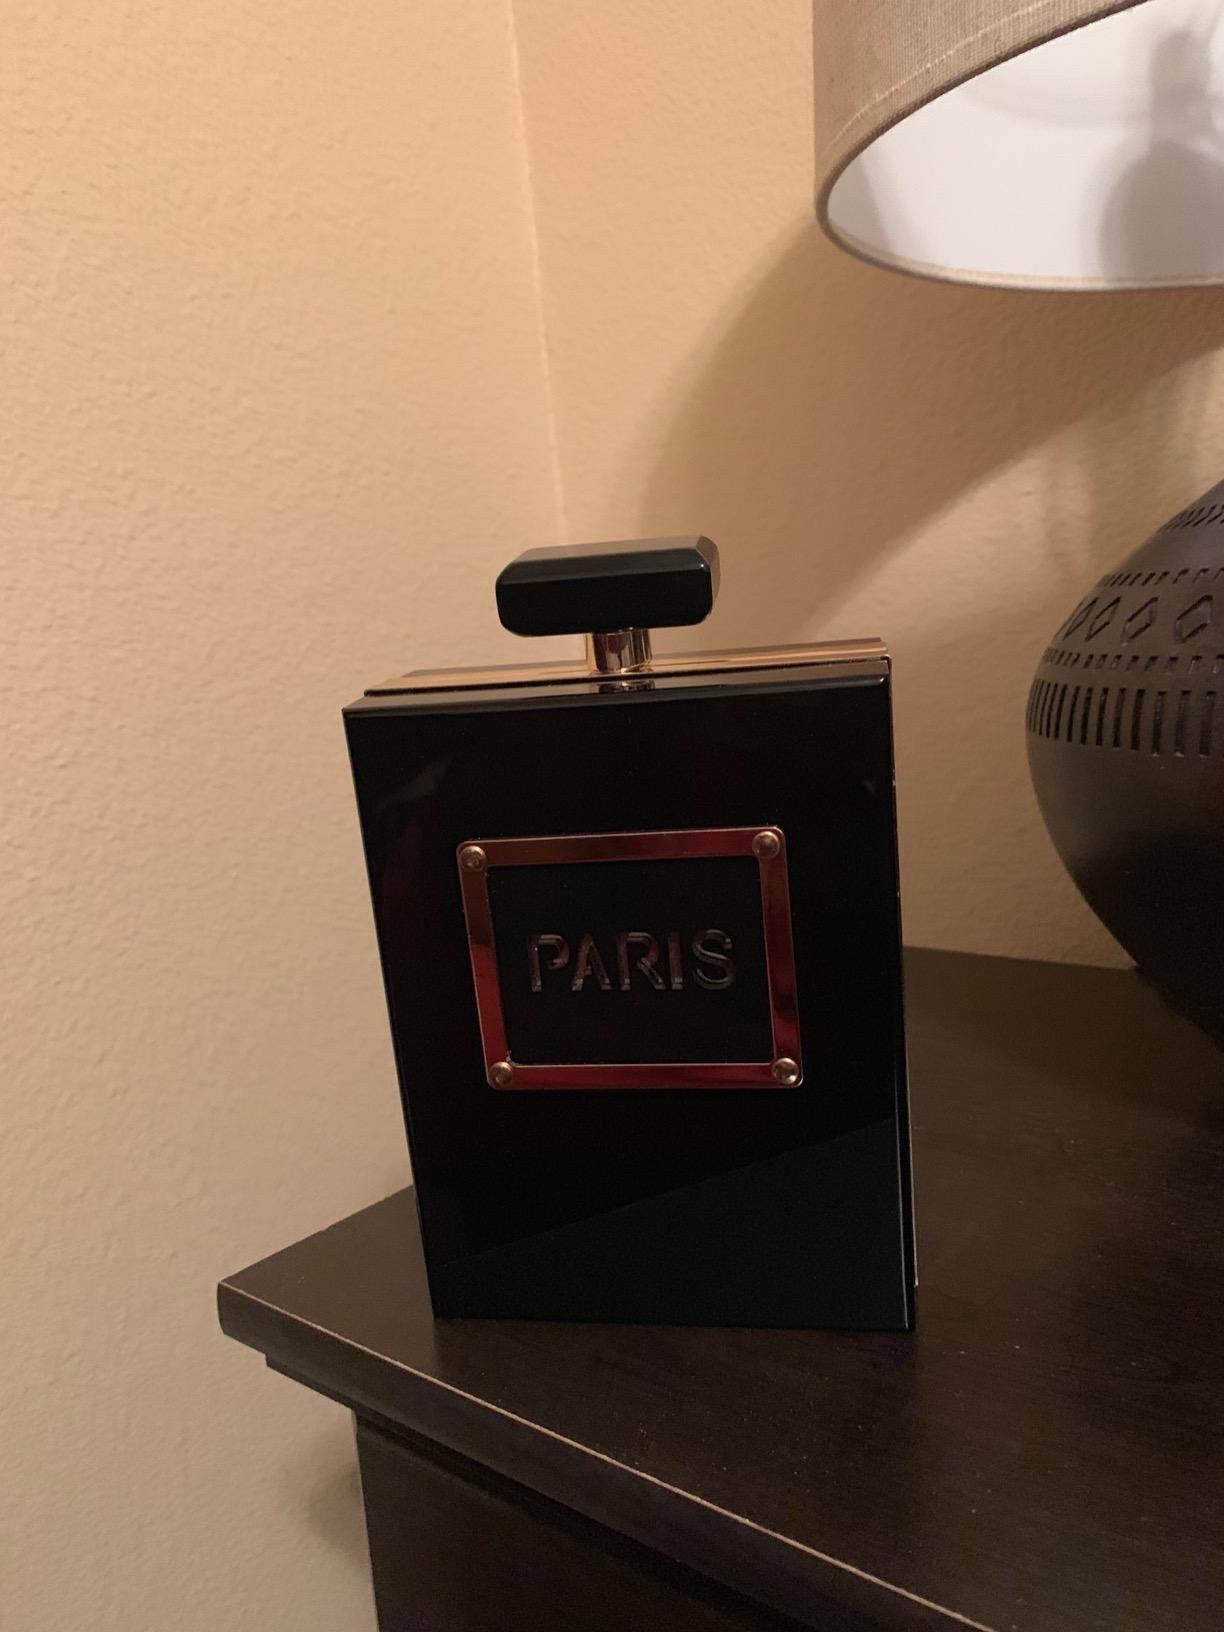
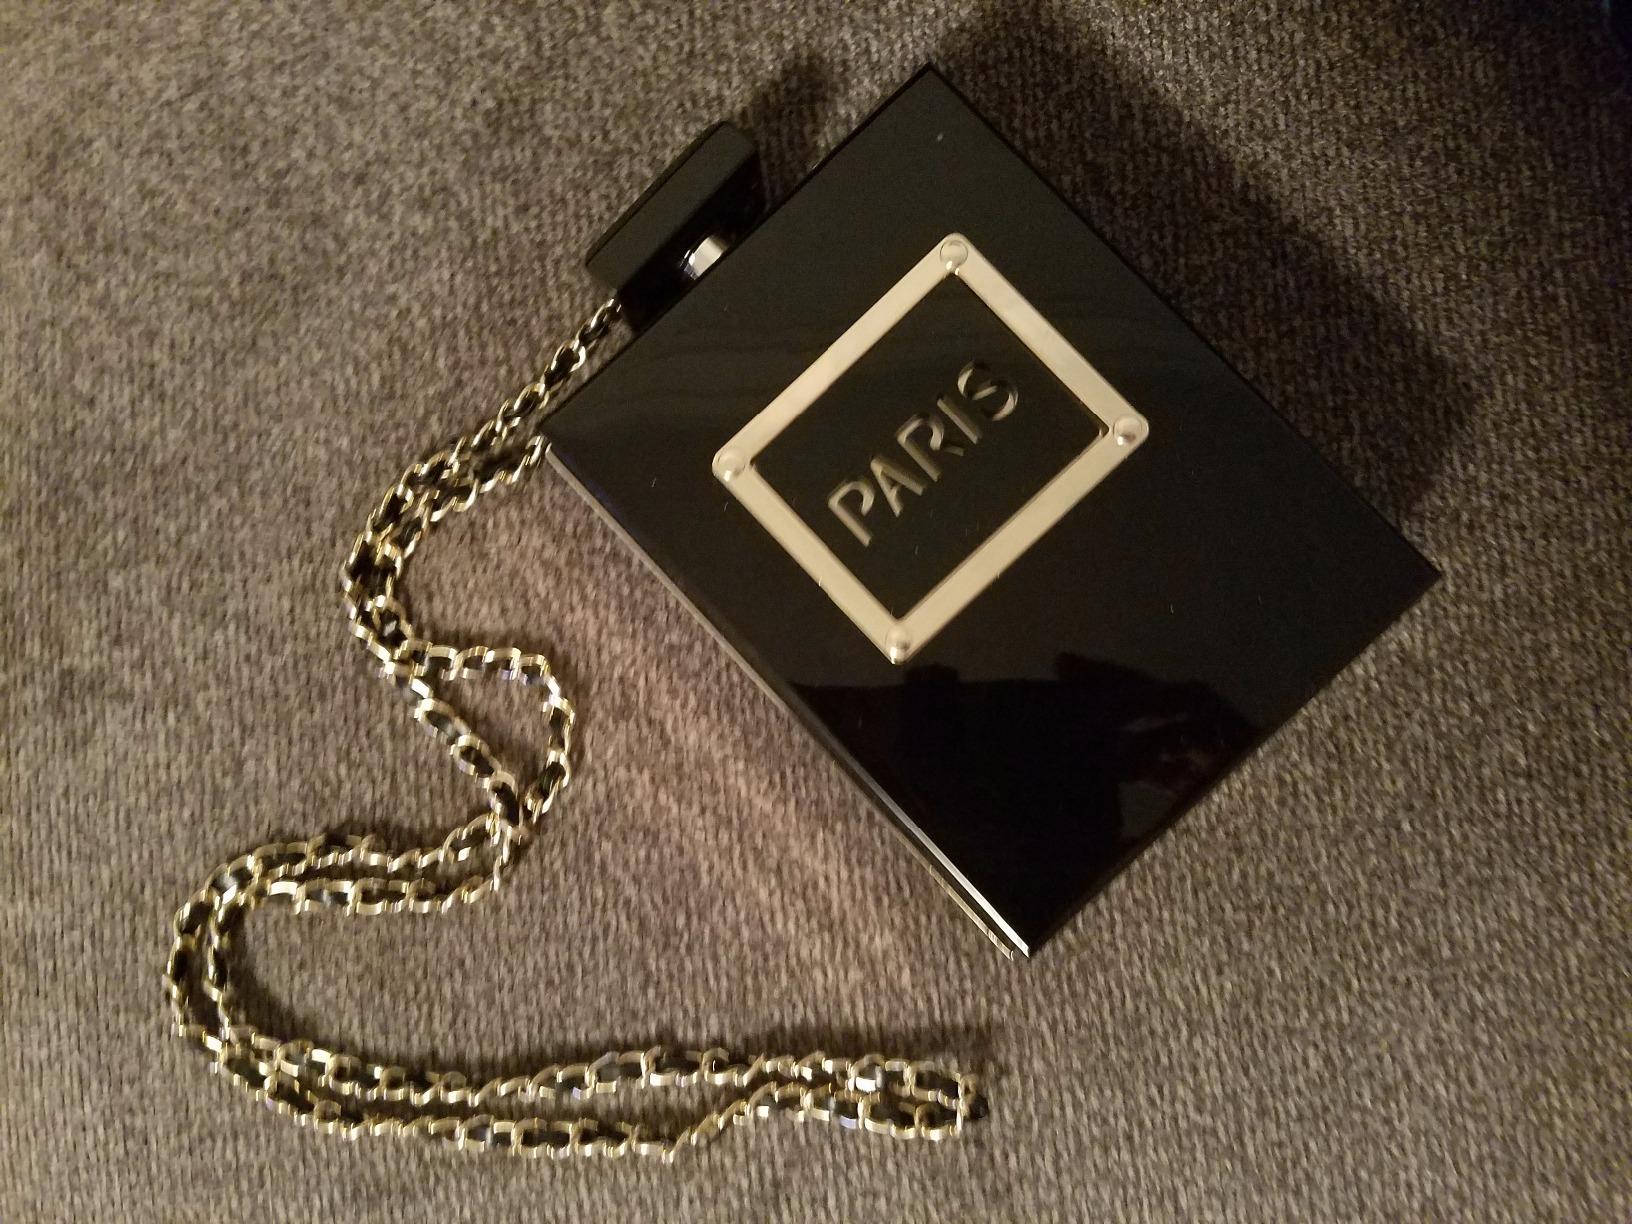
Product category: accessories_handbag
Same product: yes